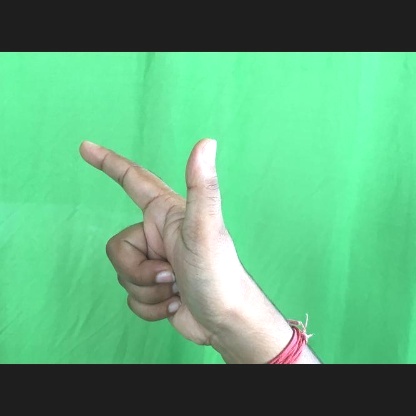
Mudra: Chandrakala